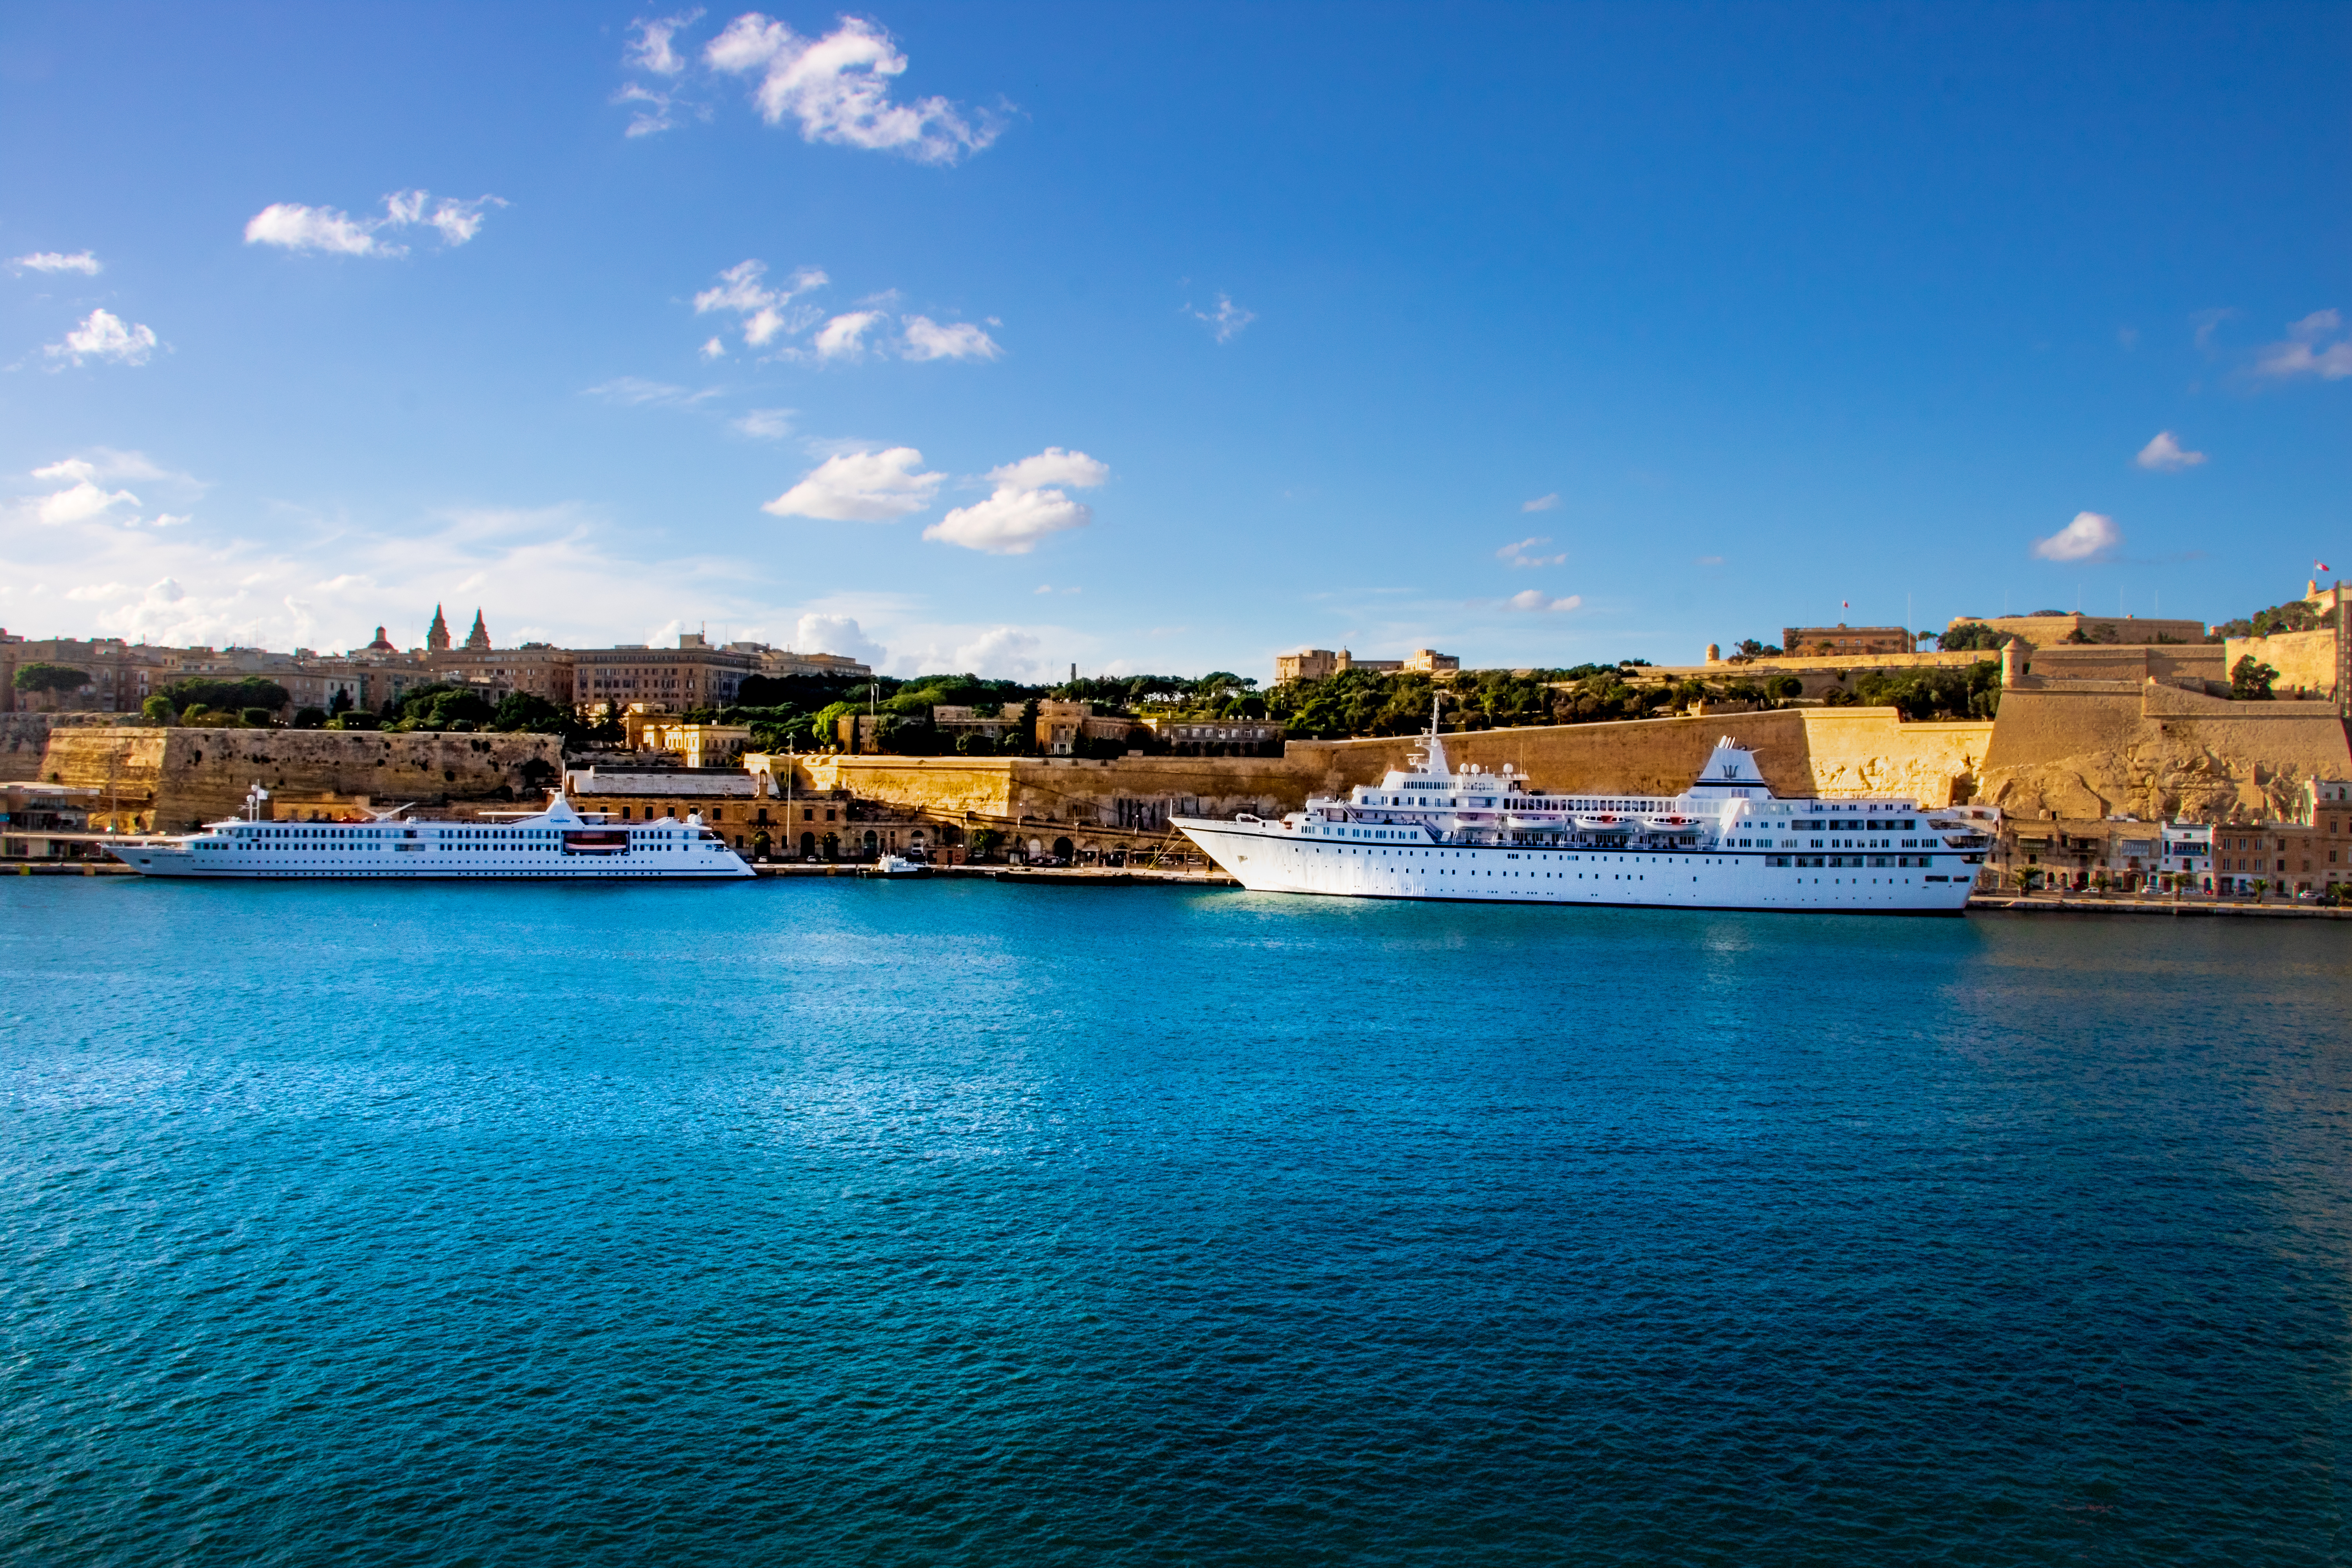
boat, ships, blue, water, sky, sea, harbor, azure, water resources, ocean, vacation, waterway, tourism, coast, city, summer, port, cloud, horizon, luxury yacht, ship, yacht, vehicle, watercraft, marina, channel, coastal and oceanic landforms, caribbean, bay, cruise ship, water transportation, passenger ship